Great Syrian Revolt

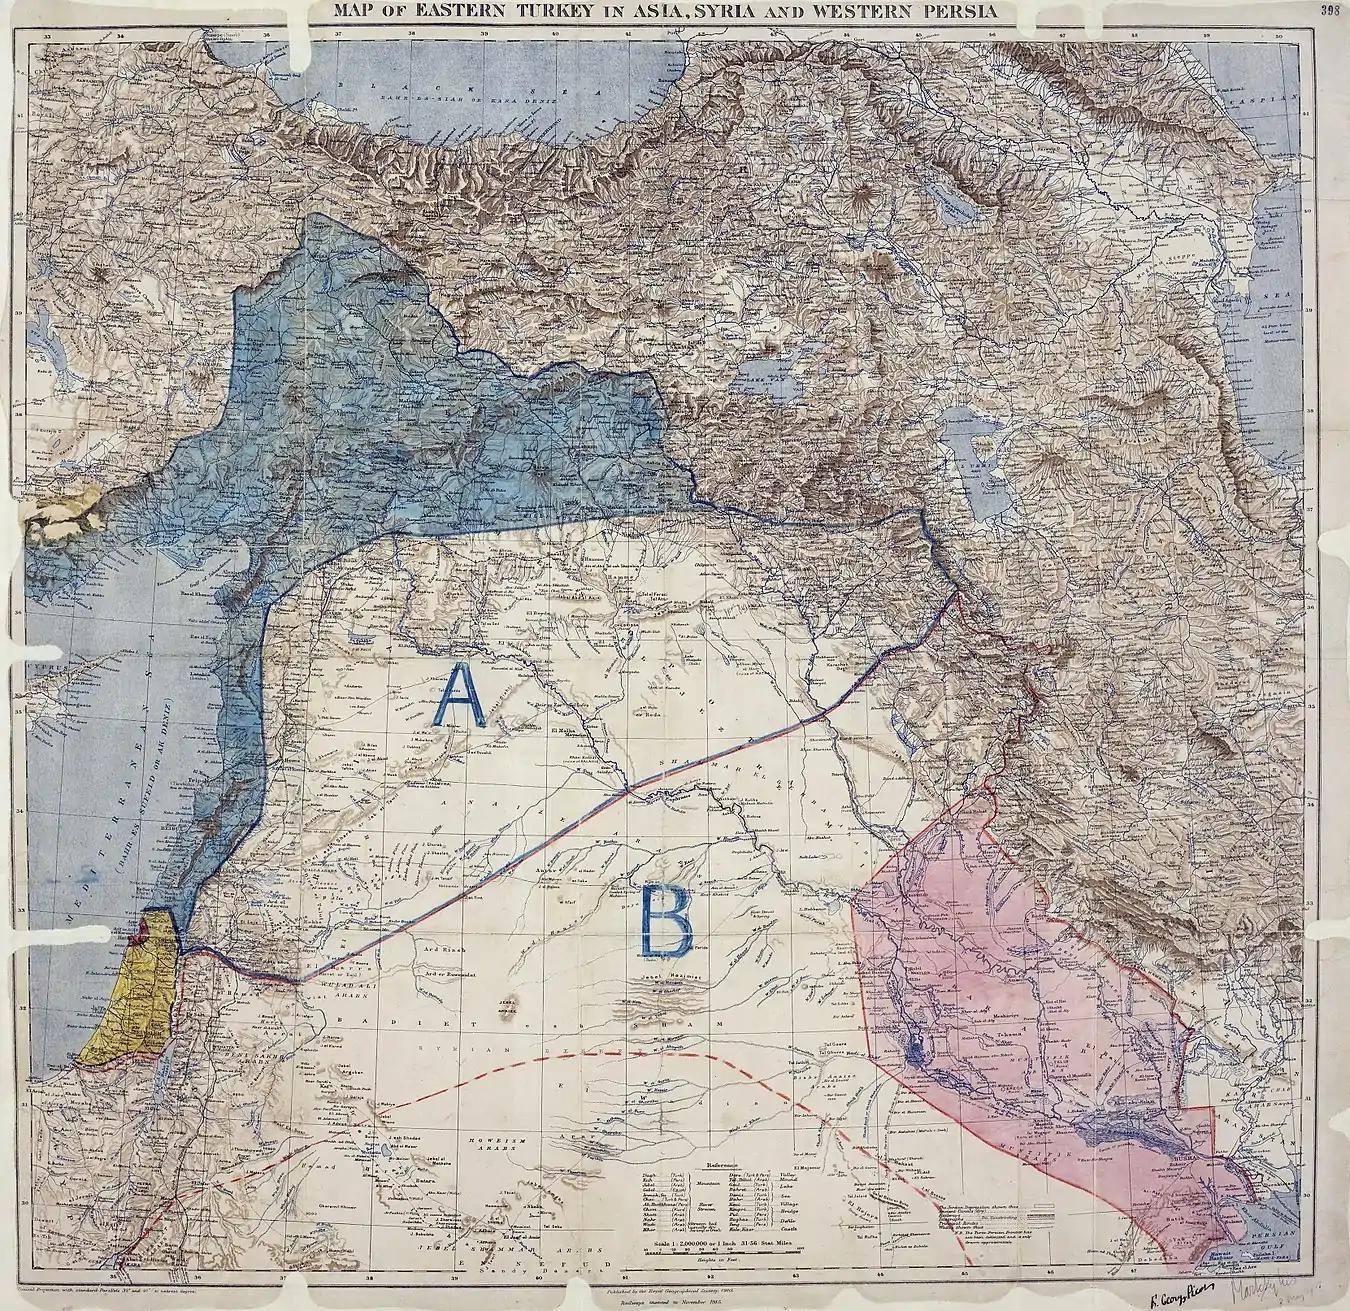
Map signed by Sykes and Picot

The First World War led to the collapse of the Ottoman empire, which had control over Syria for multiple centuries. This collapse encouraged the United Kingdom and France to share its legacy by creating a new colonial concept known as the mandate.